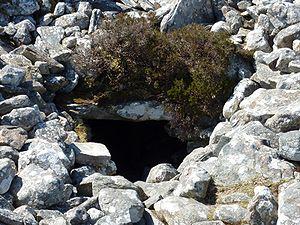
Barpa Langass est un cairn contenant une chambre funéraire, situé sur l'île de North Uist dans les Hébrides extérieures.